2009 swine flu pandemic in Europe

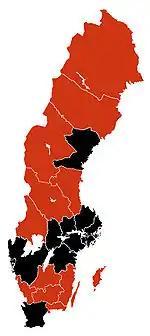
Outbreak evolution in Sweden:

On 28 April, at least eighteen Swedish people were tested for swine flu after returning from trips in Mexico and the United States, but the results were negative. On 29 April two people, recently returned from Mexico with flu like symptoms were tested.